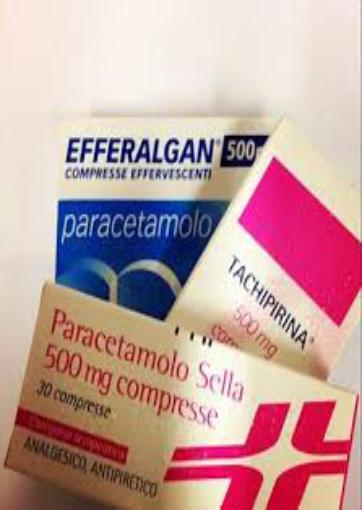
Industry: Medical